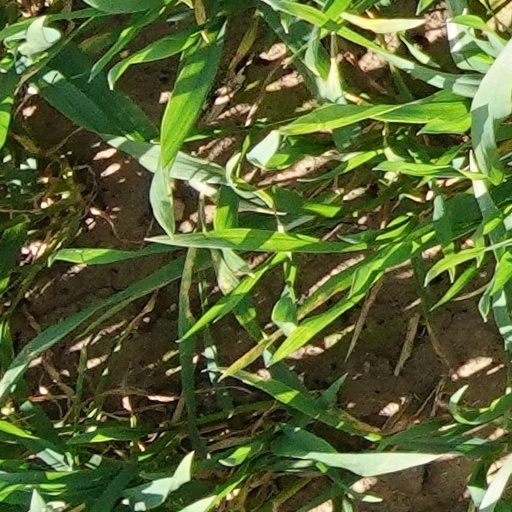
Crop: wheat